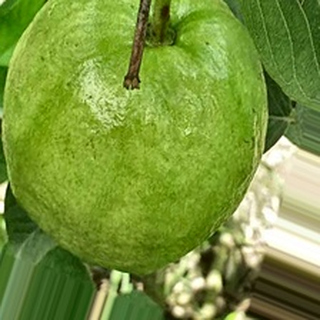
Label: healthy_guava